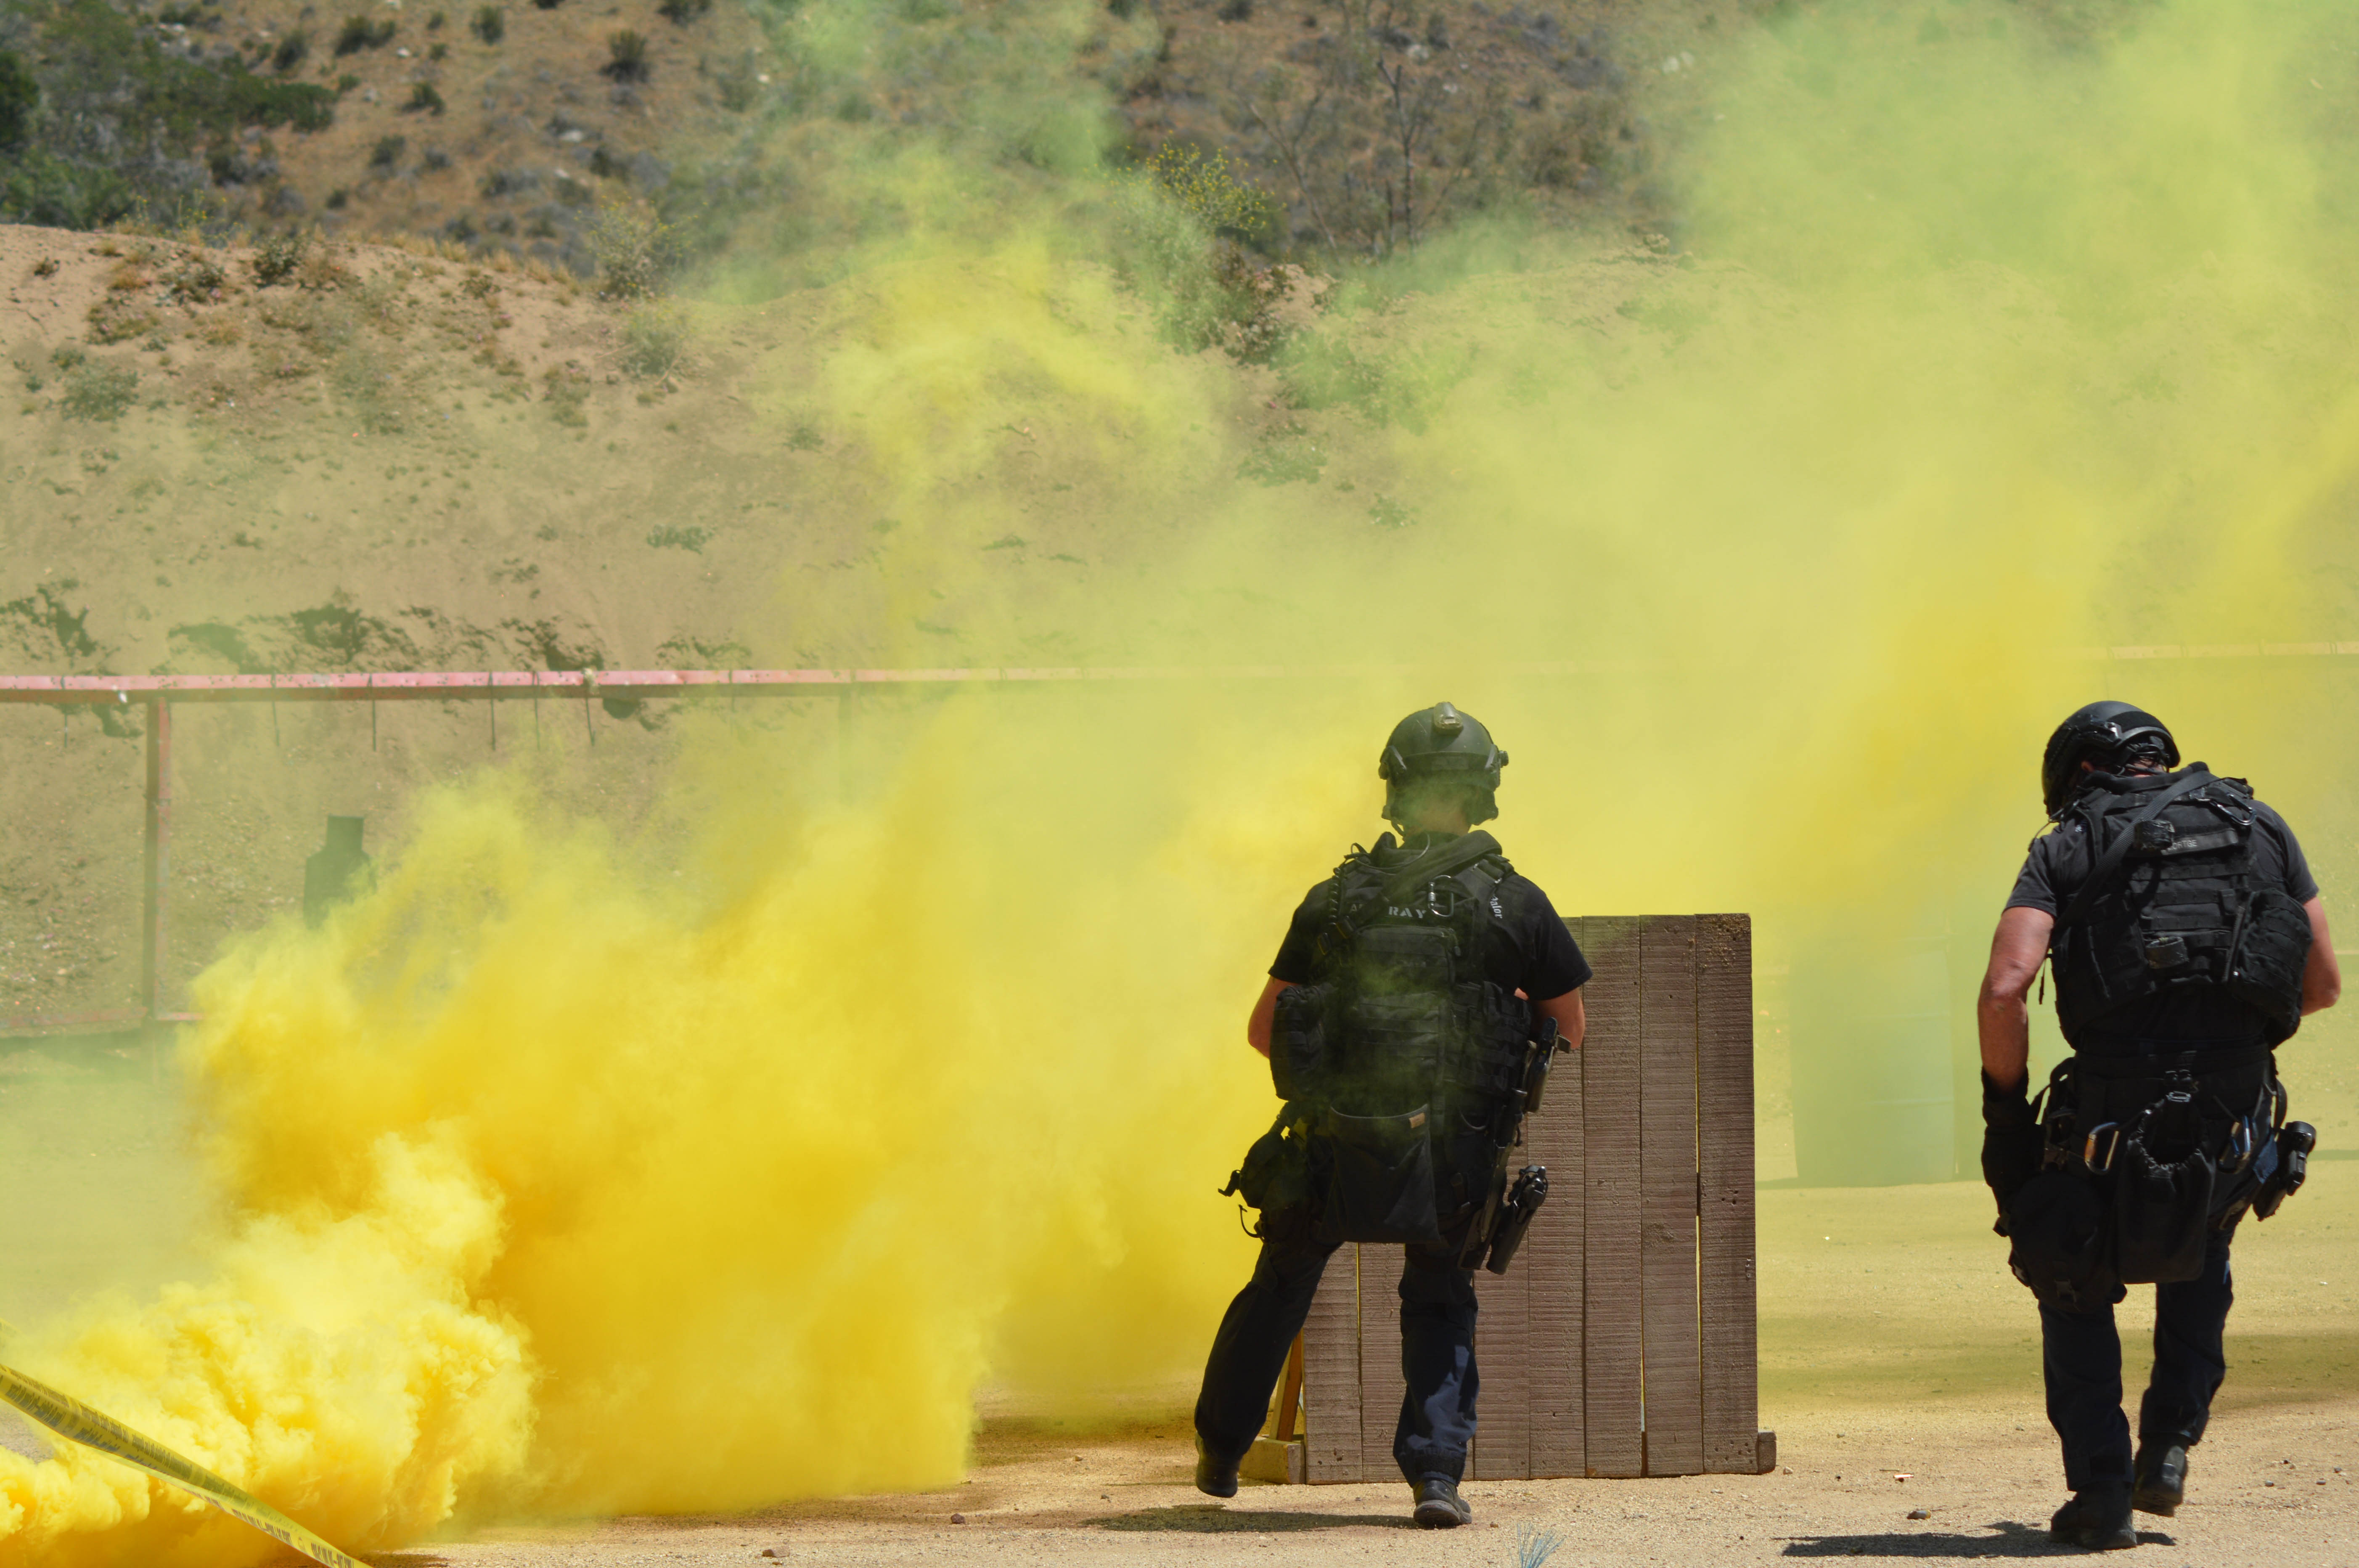
military, soldier